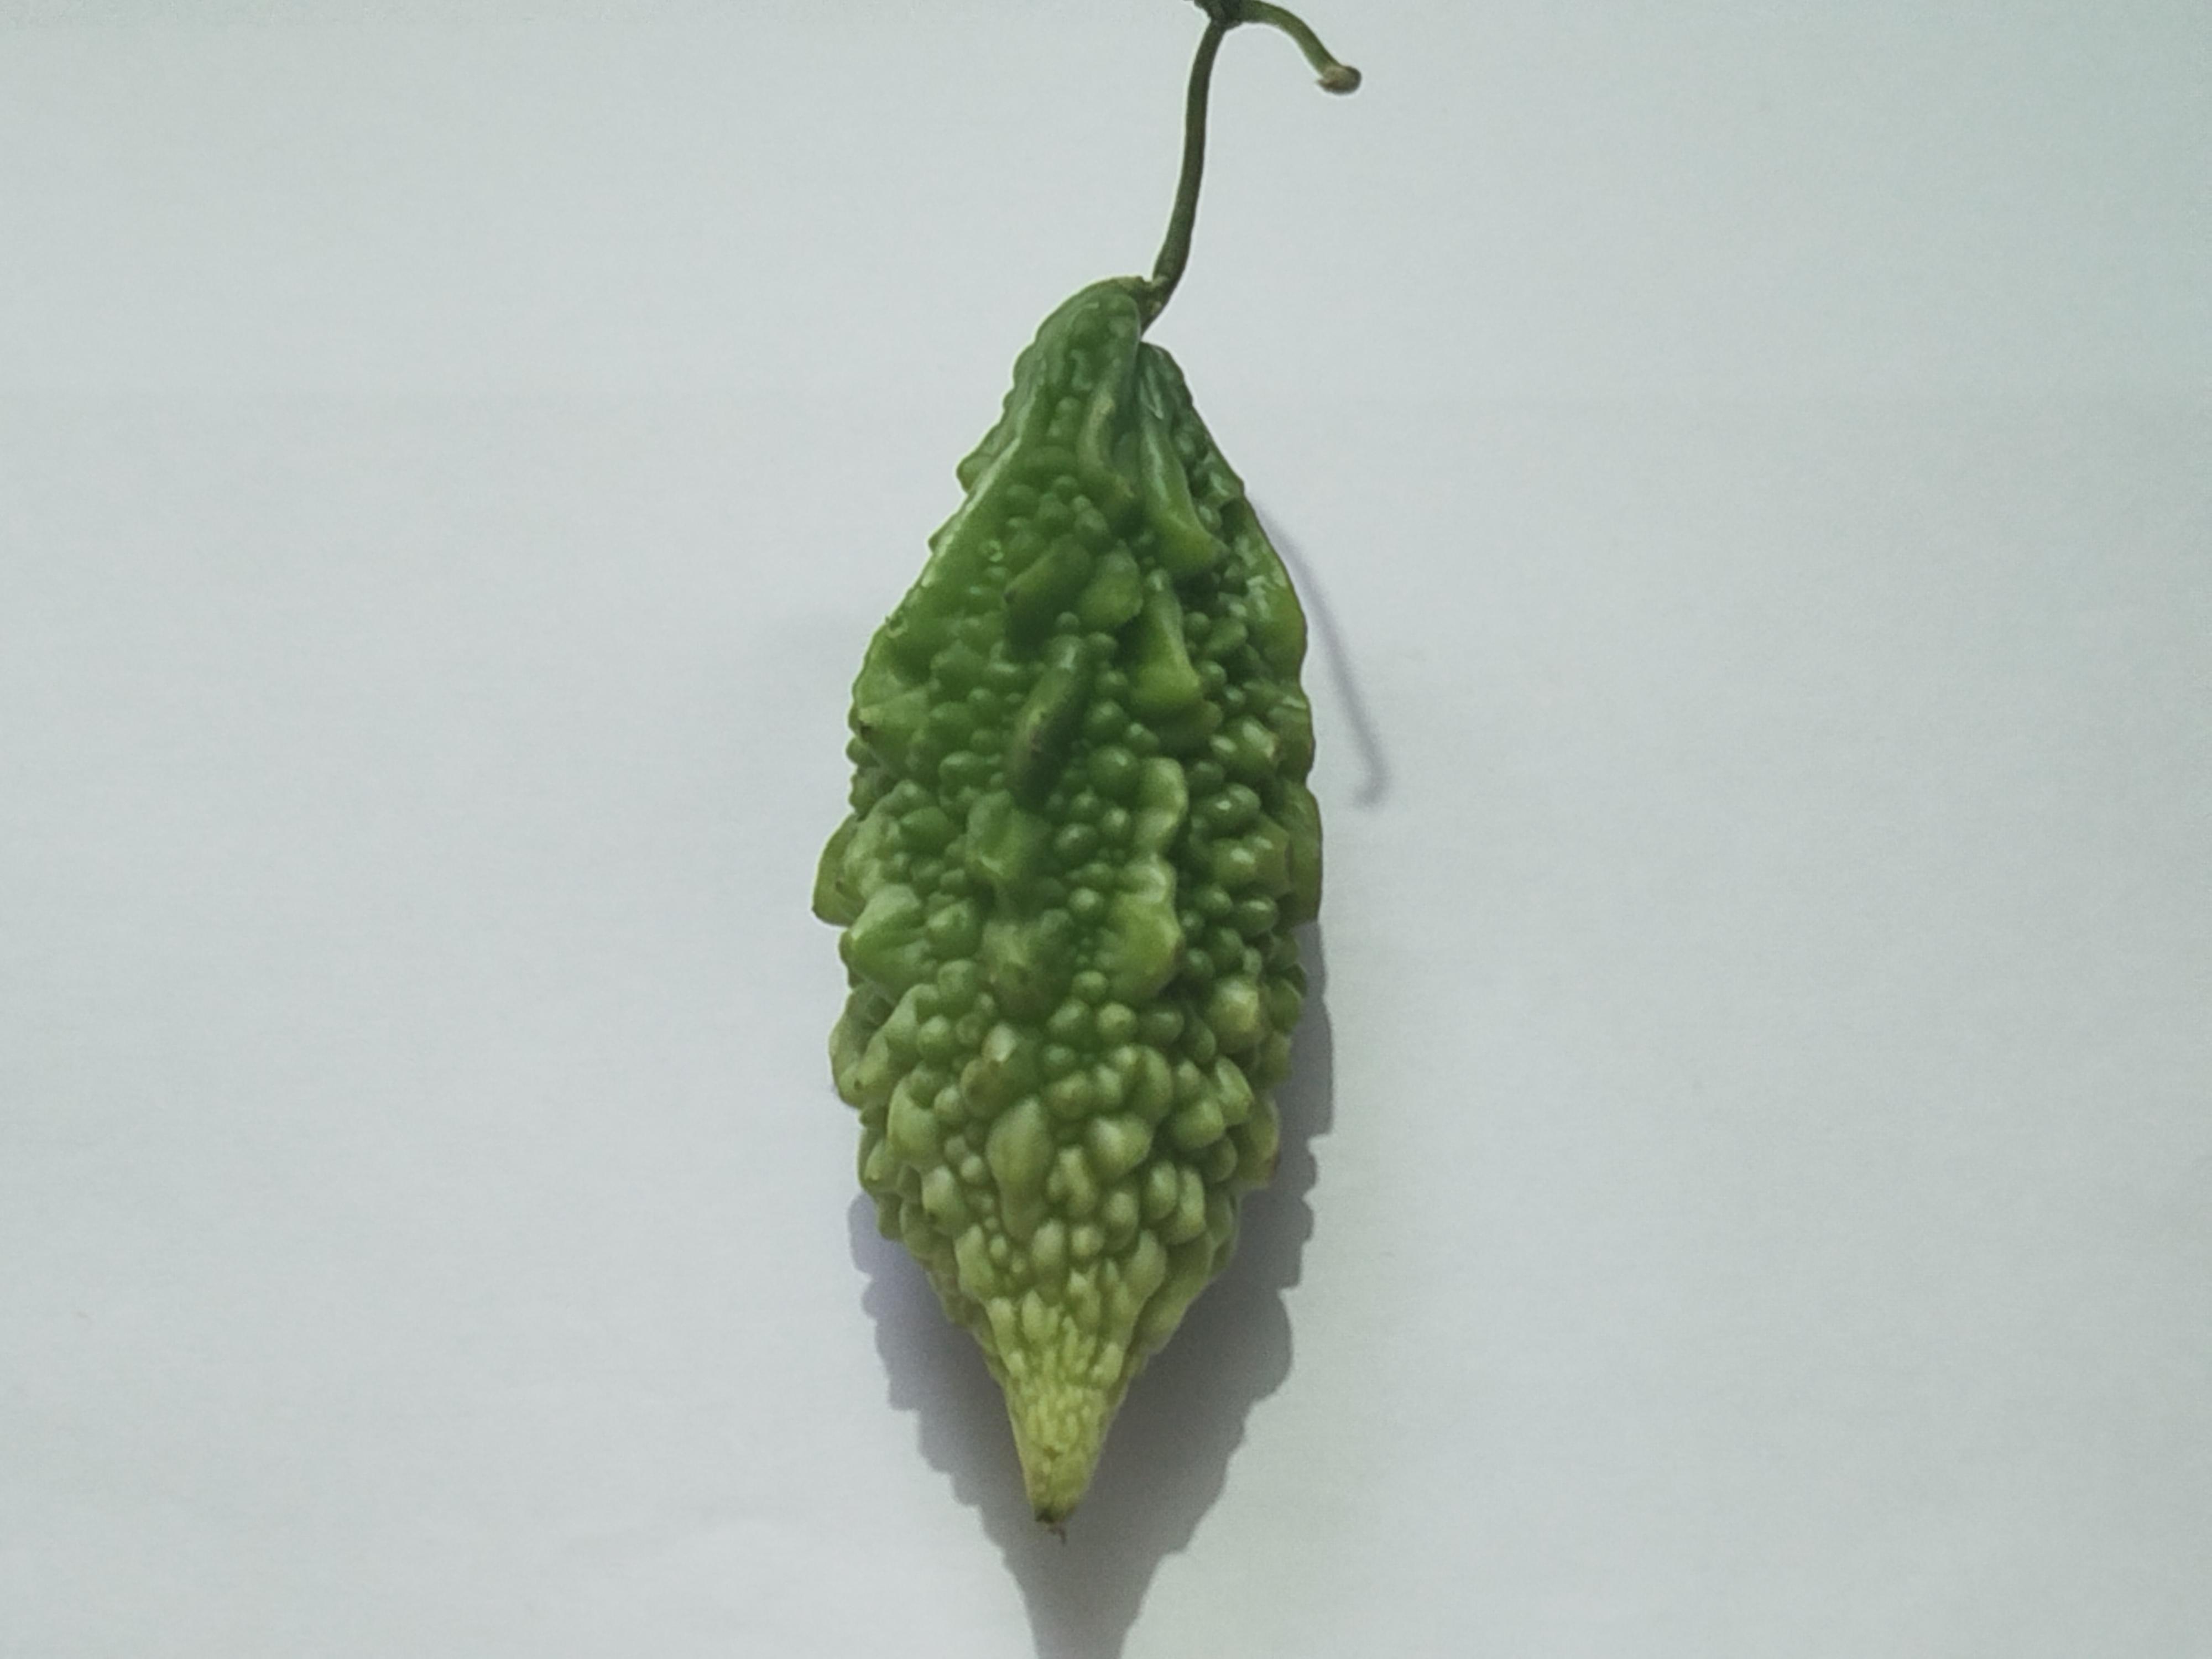
Label: Bitter melon